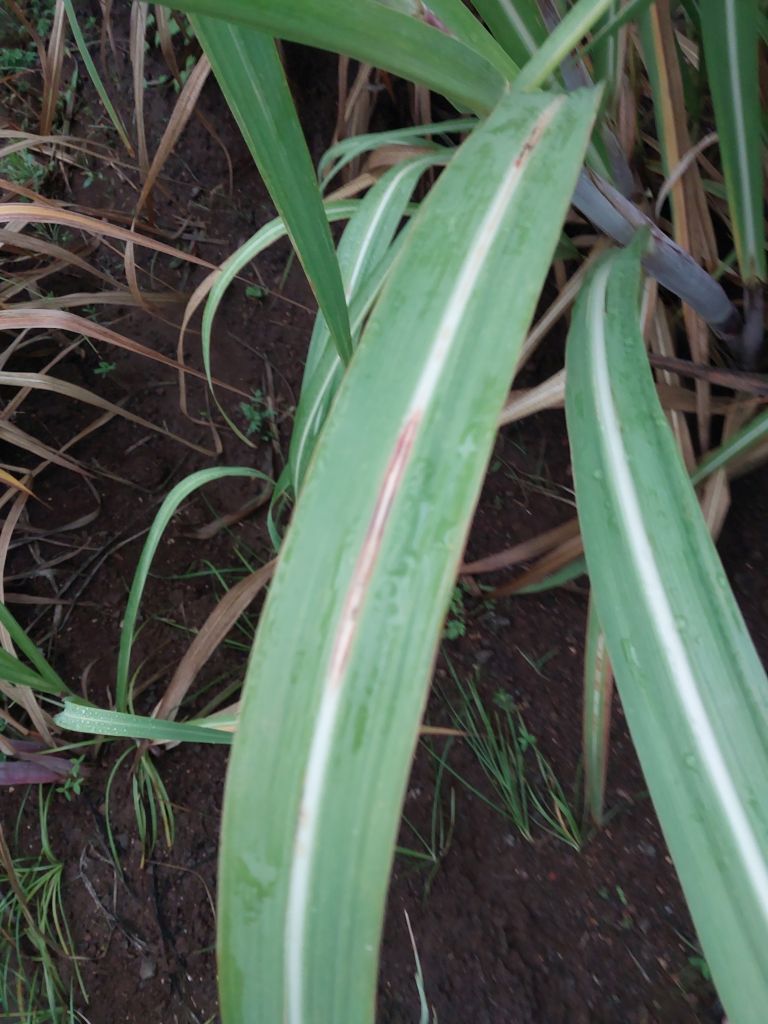
Label: Brown Spot